Medan Maimun

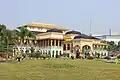
Maimun Palace in Medan Maimun

Medan Maimun (Jawi: ماءيمون) is one of 21 districts in the city of Medan, North Sumatra, Indonesia.